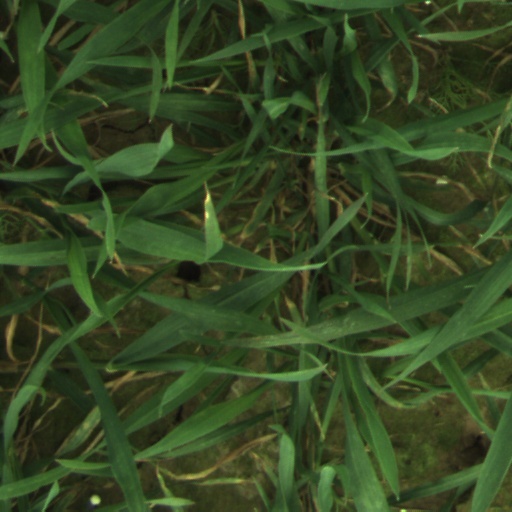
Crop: wheat